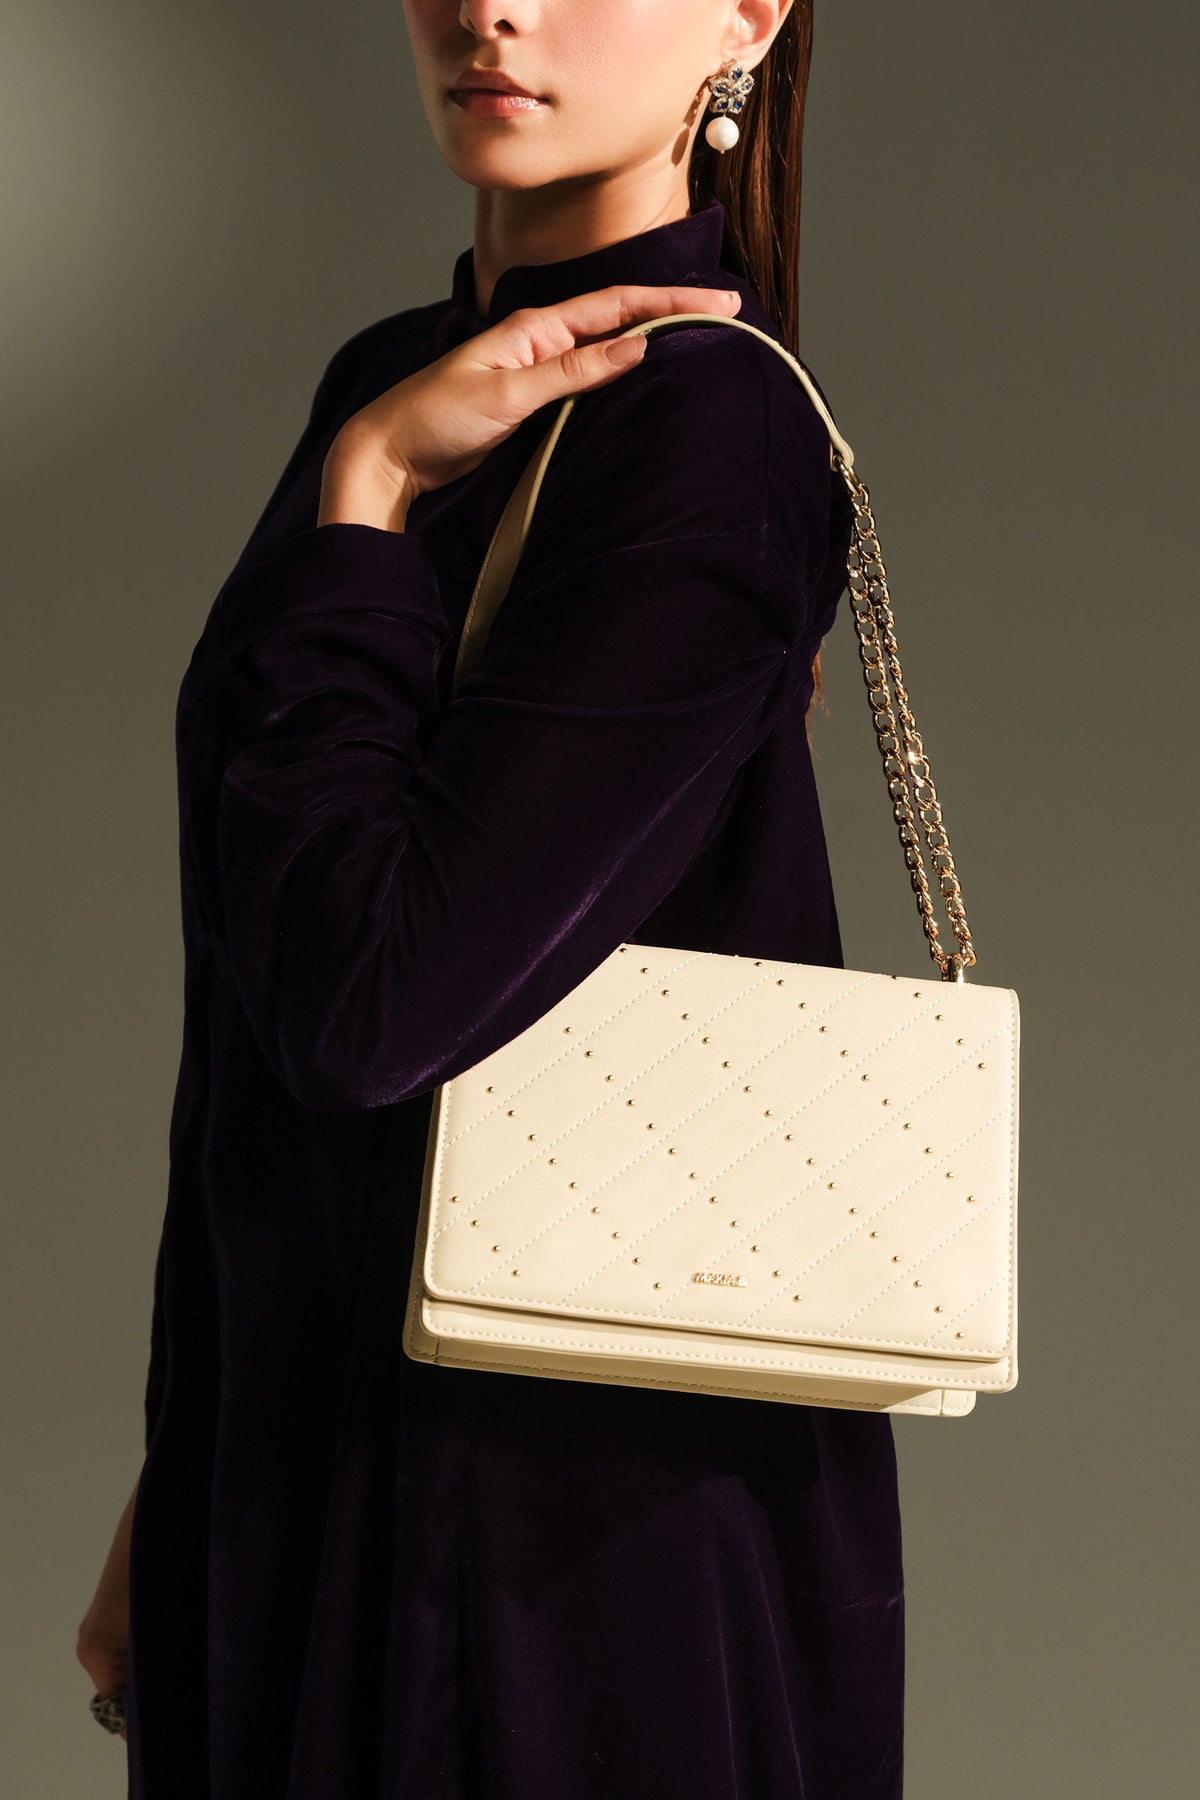
cream small studded leather crossbody bag